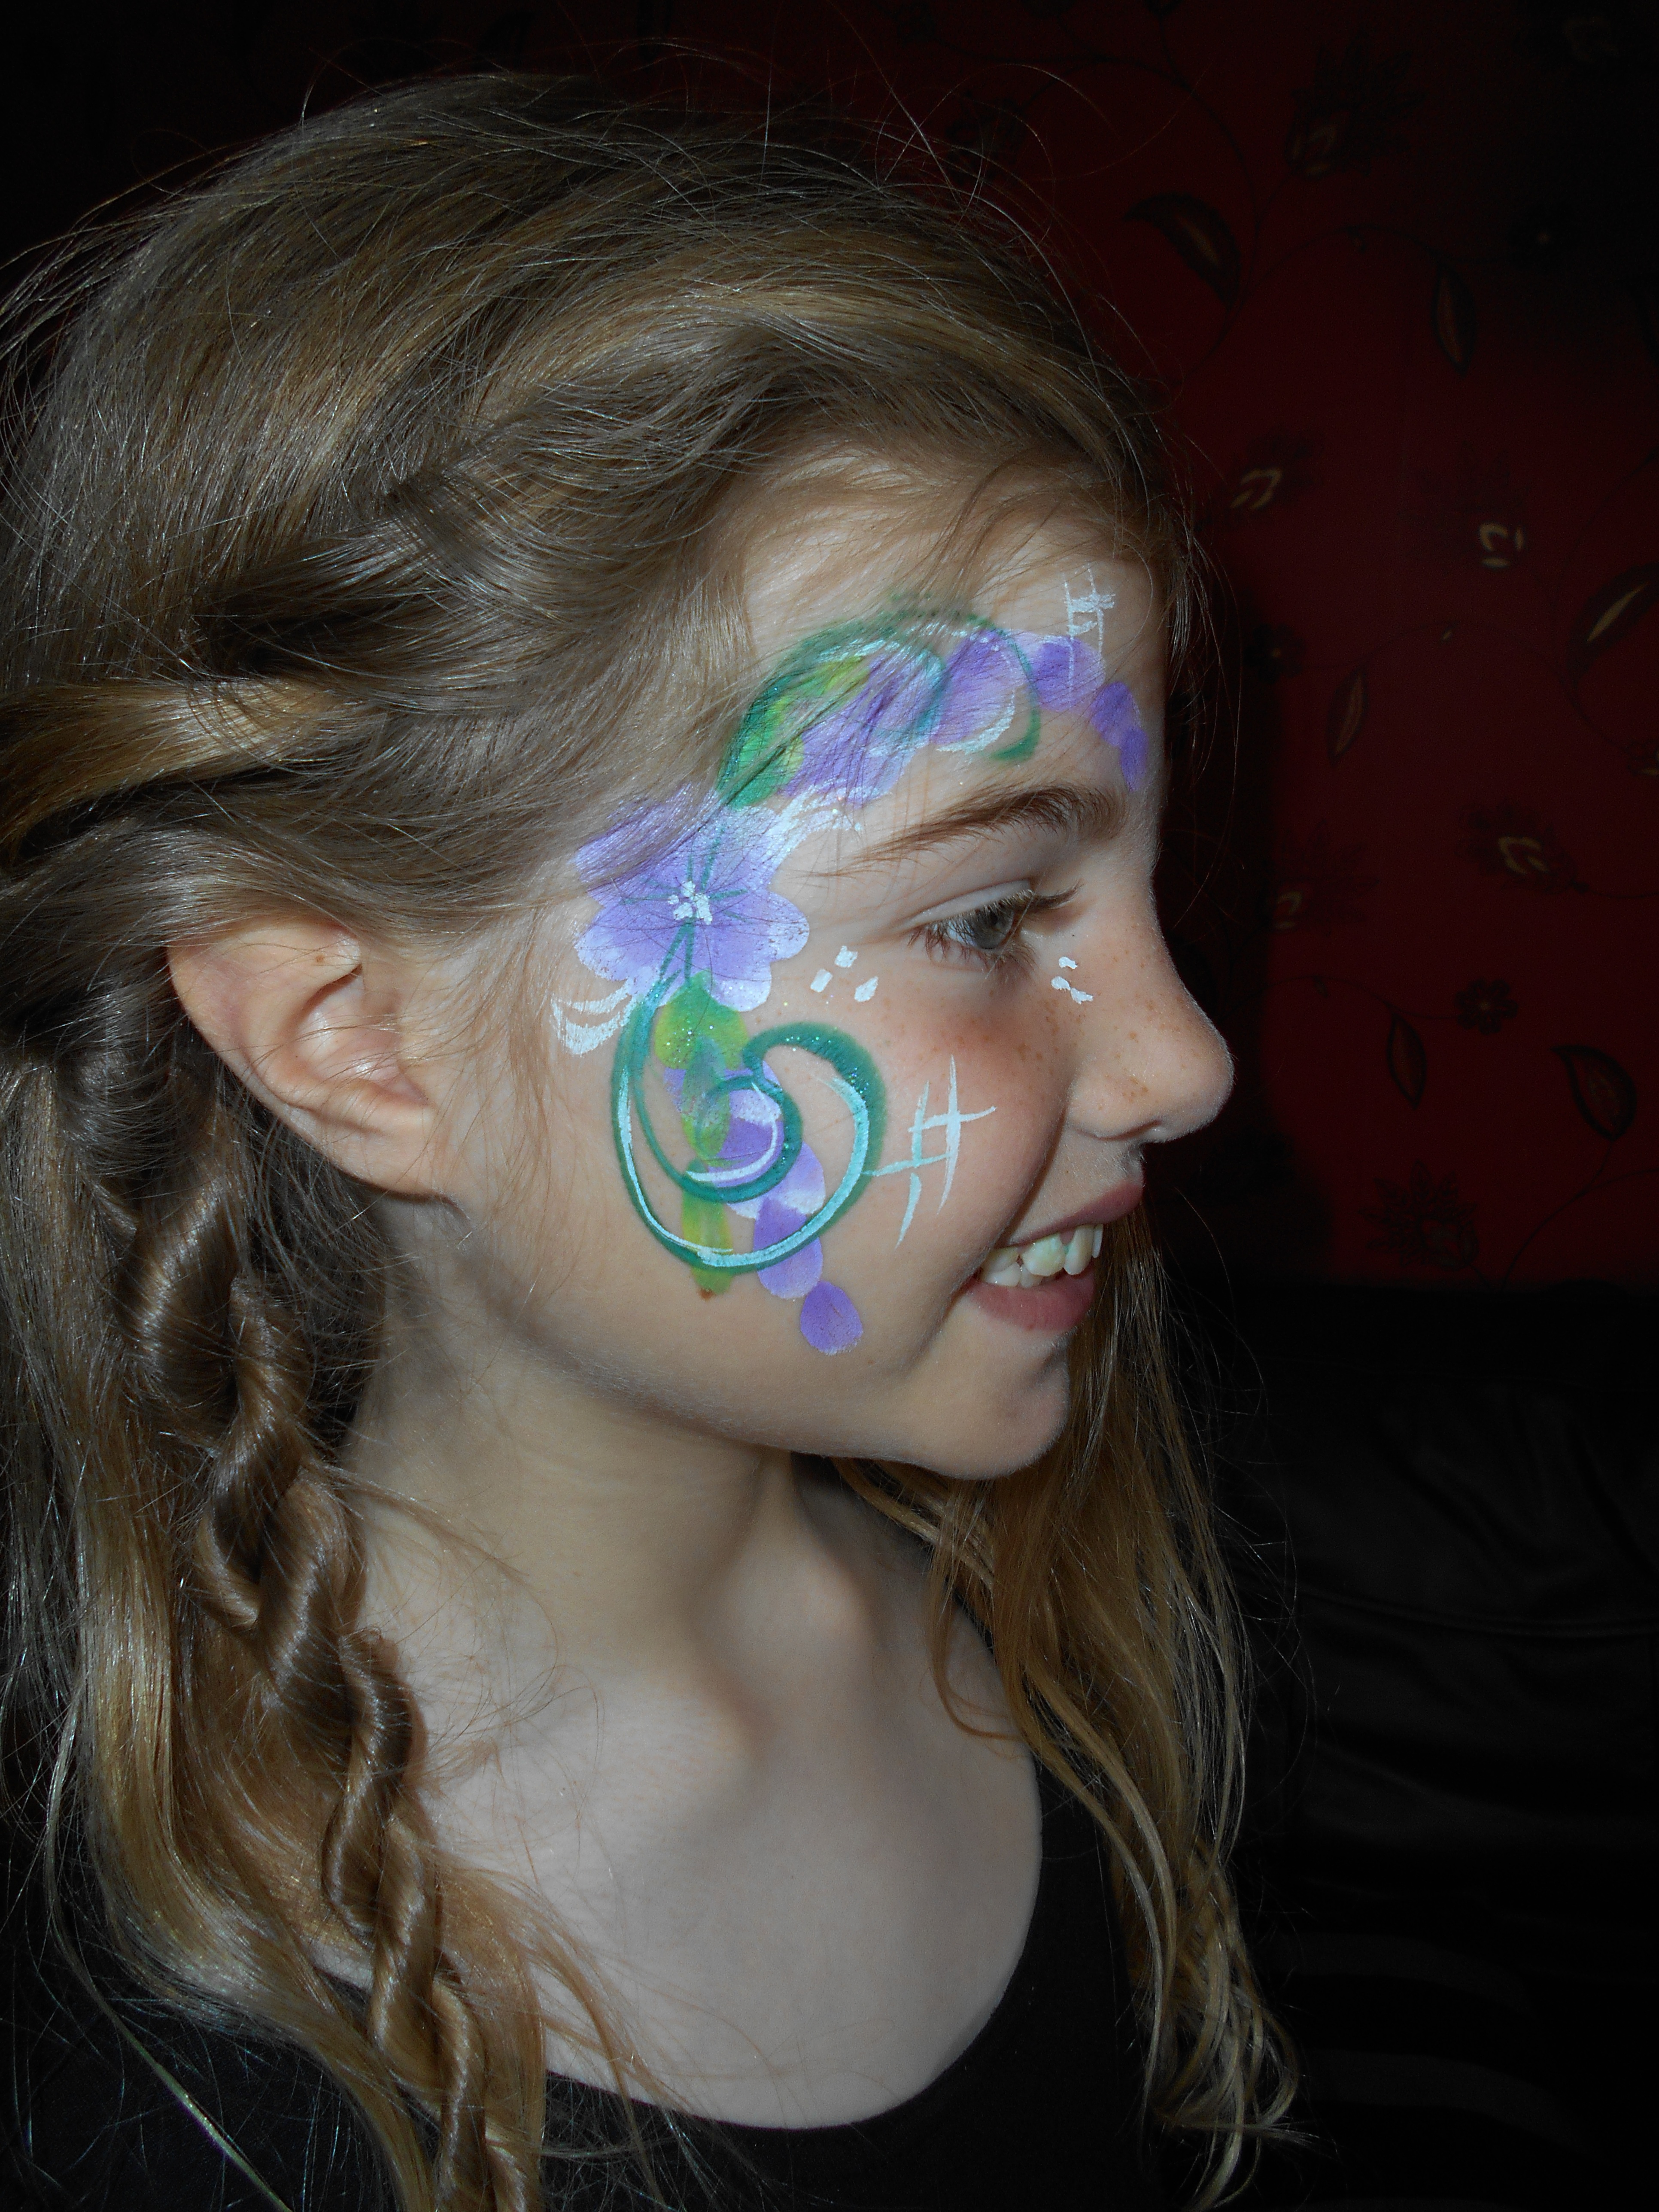
hair, decoration, portrait, color, artistic, paint, blue, clothing, ear, pink, lip, hairstyle, swirl, mouth, long hair, human body, face, nose, silver, eye, glasses, head, skin, beauty, blond, organ, costume, brown hair